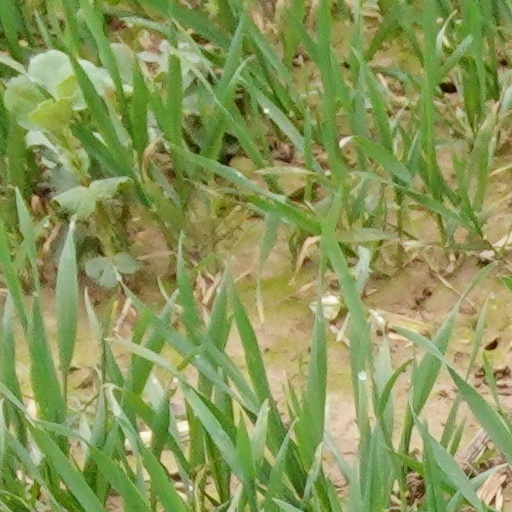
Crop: wheat